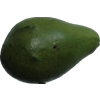
Label: green_avocado